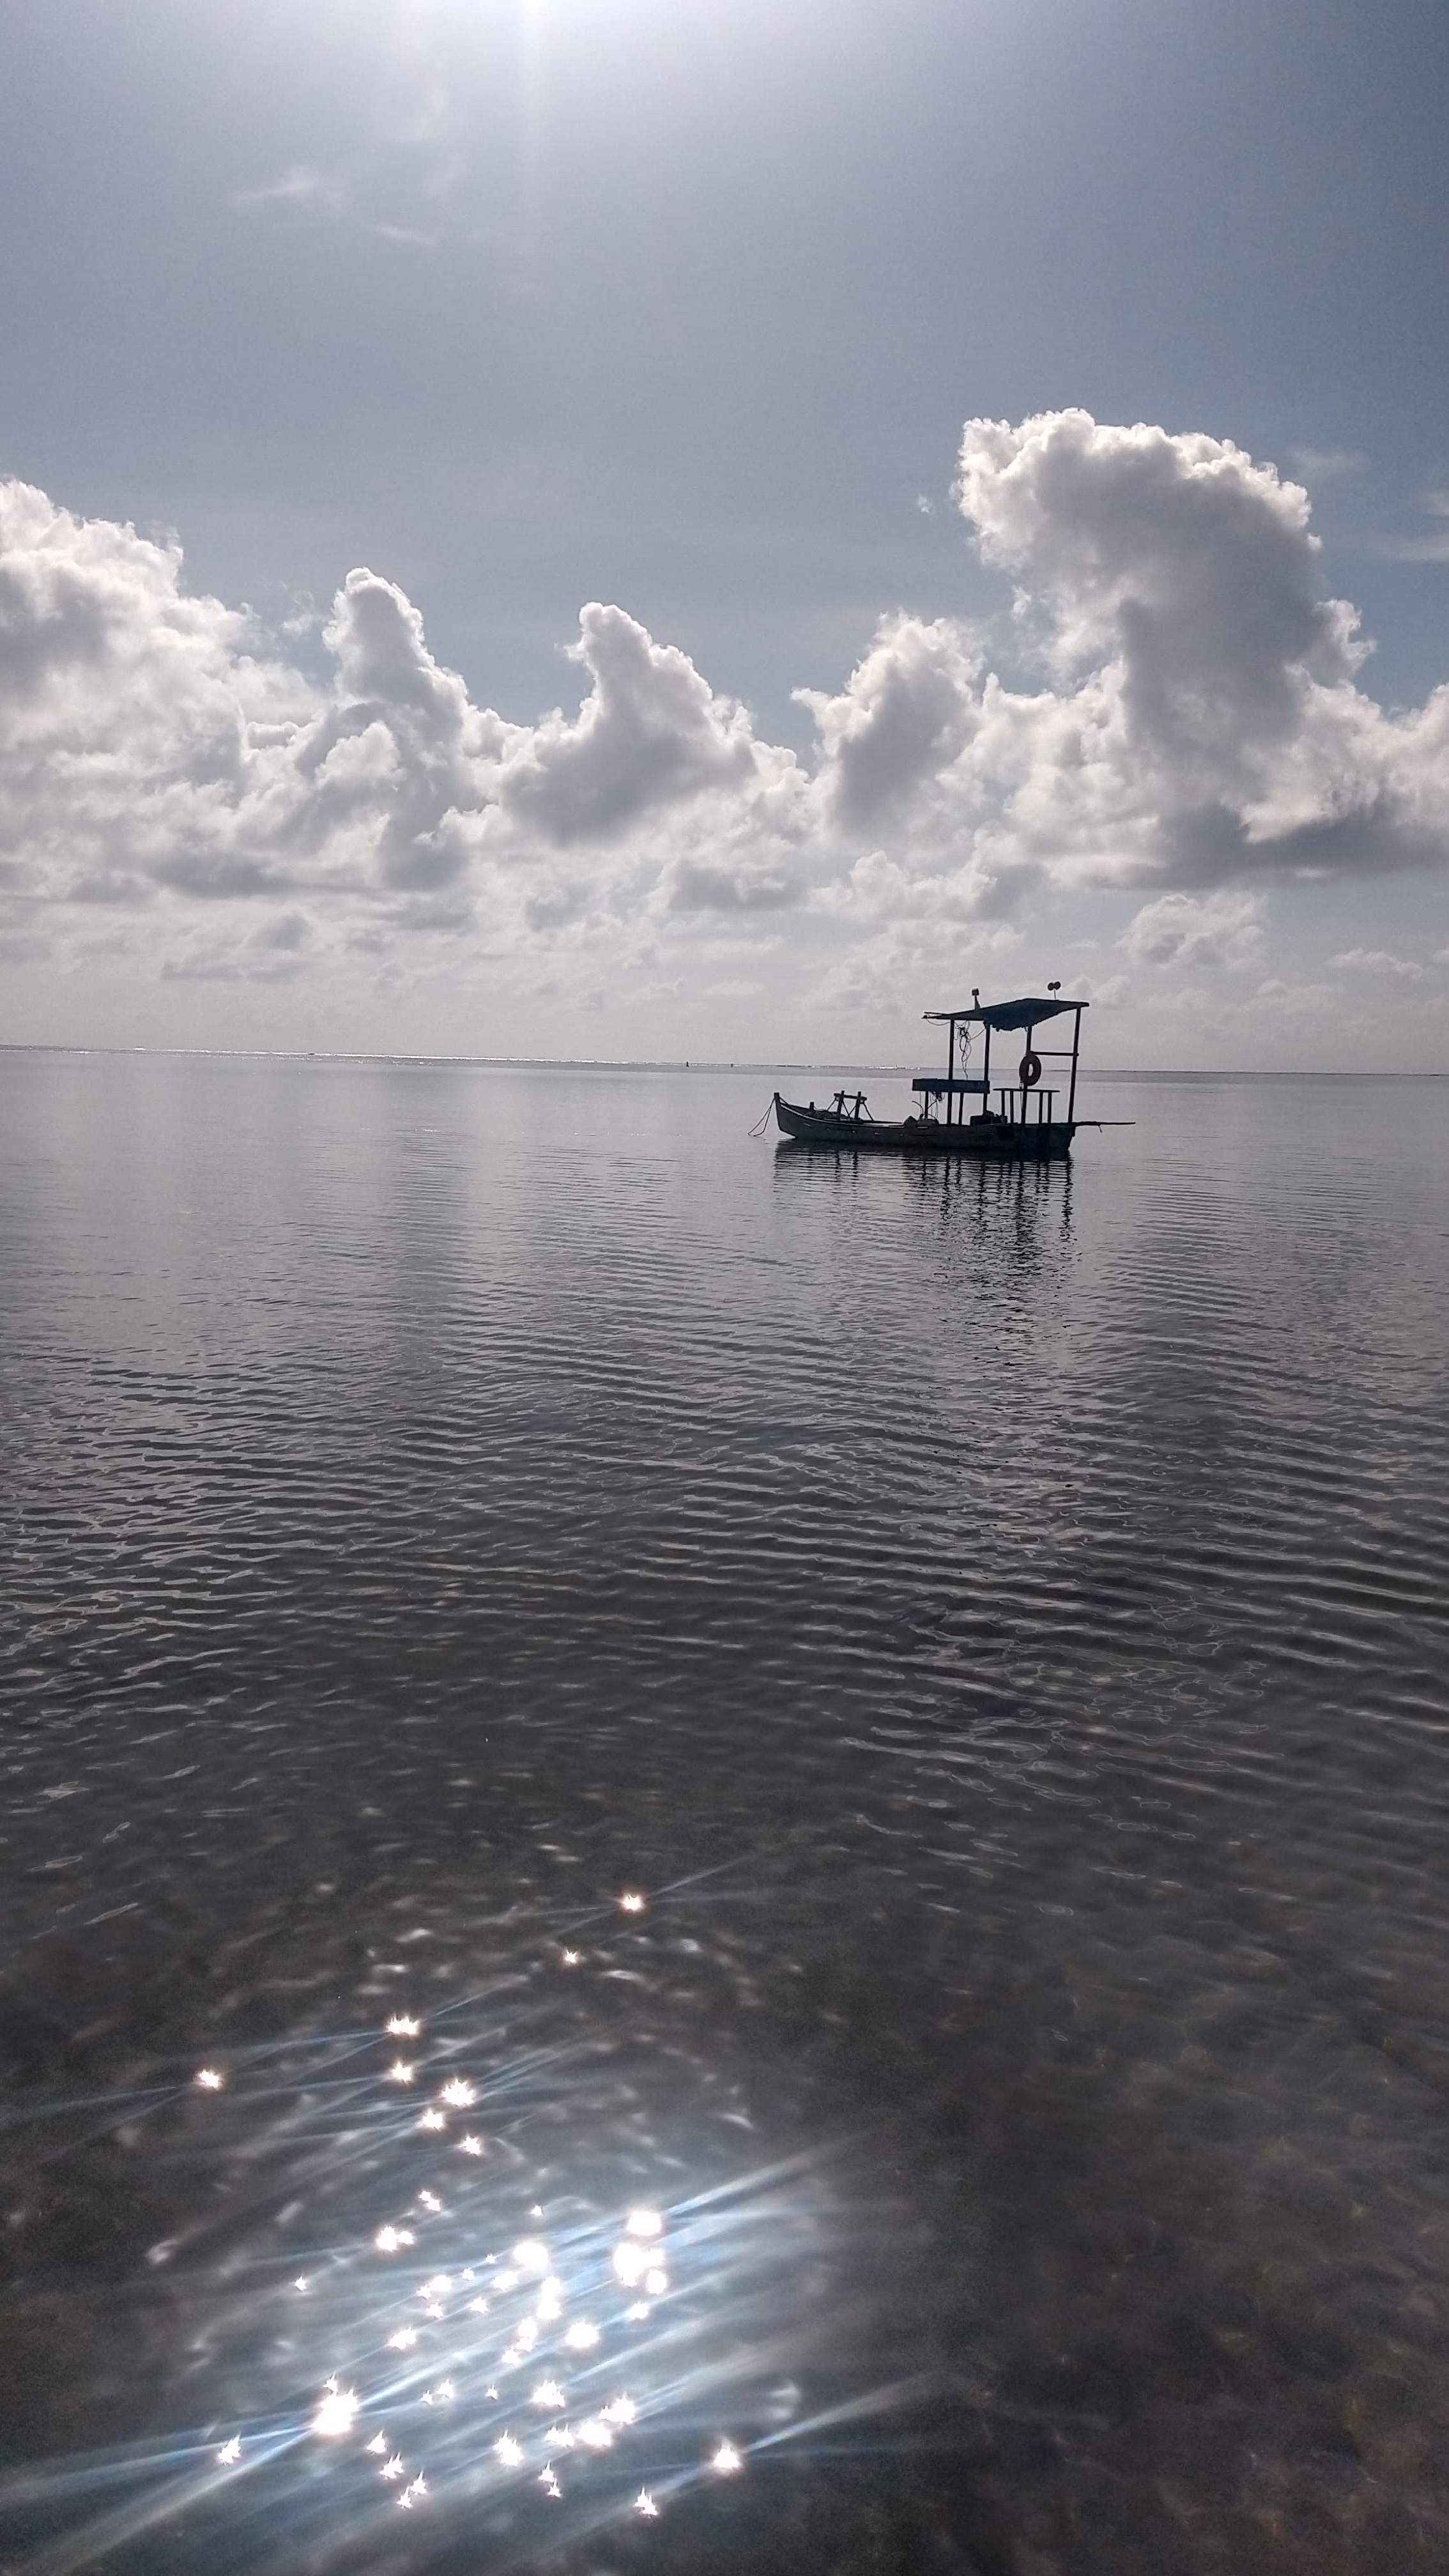
beach, sea, land, cloud, water, sky, water resources, atmosphere, light, watercraft, boat, vehicle, lake, horizon, cumulus, waterway, landscape, natural landscape, calm, reflection, wind wave, boats and boating equipment and supplies, meteorological phenomenon, sound, lake district, evening, wind, ocean, reservoir, monochrome photography, darkness, monochrome, loch, wave, tropics, water transportation, dusk, coast, inlet, channel, winter, tree, river, dock